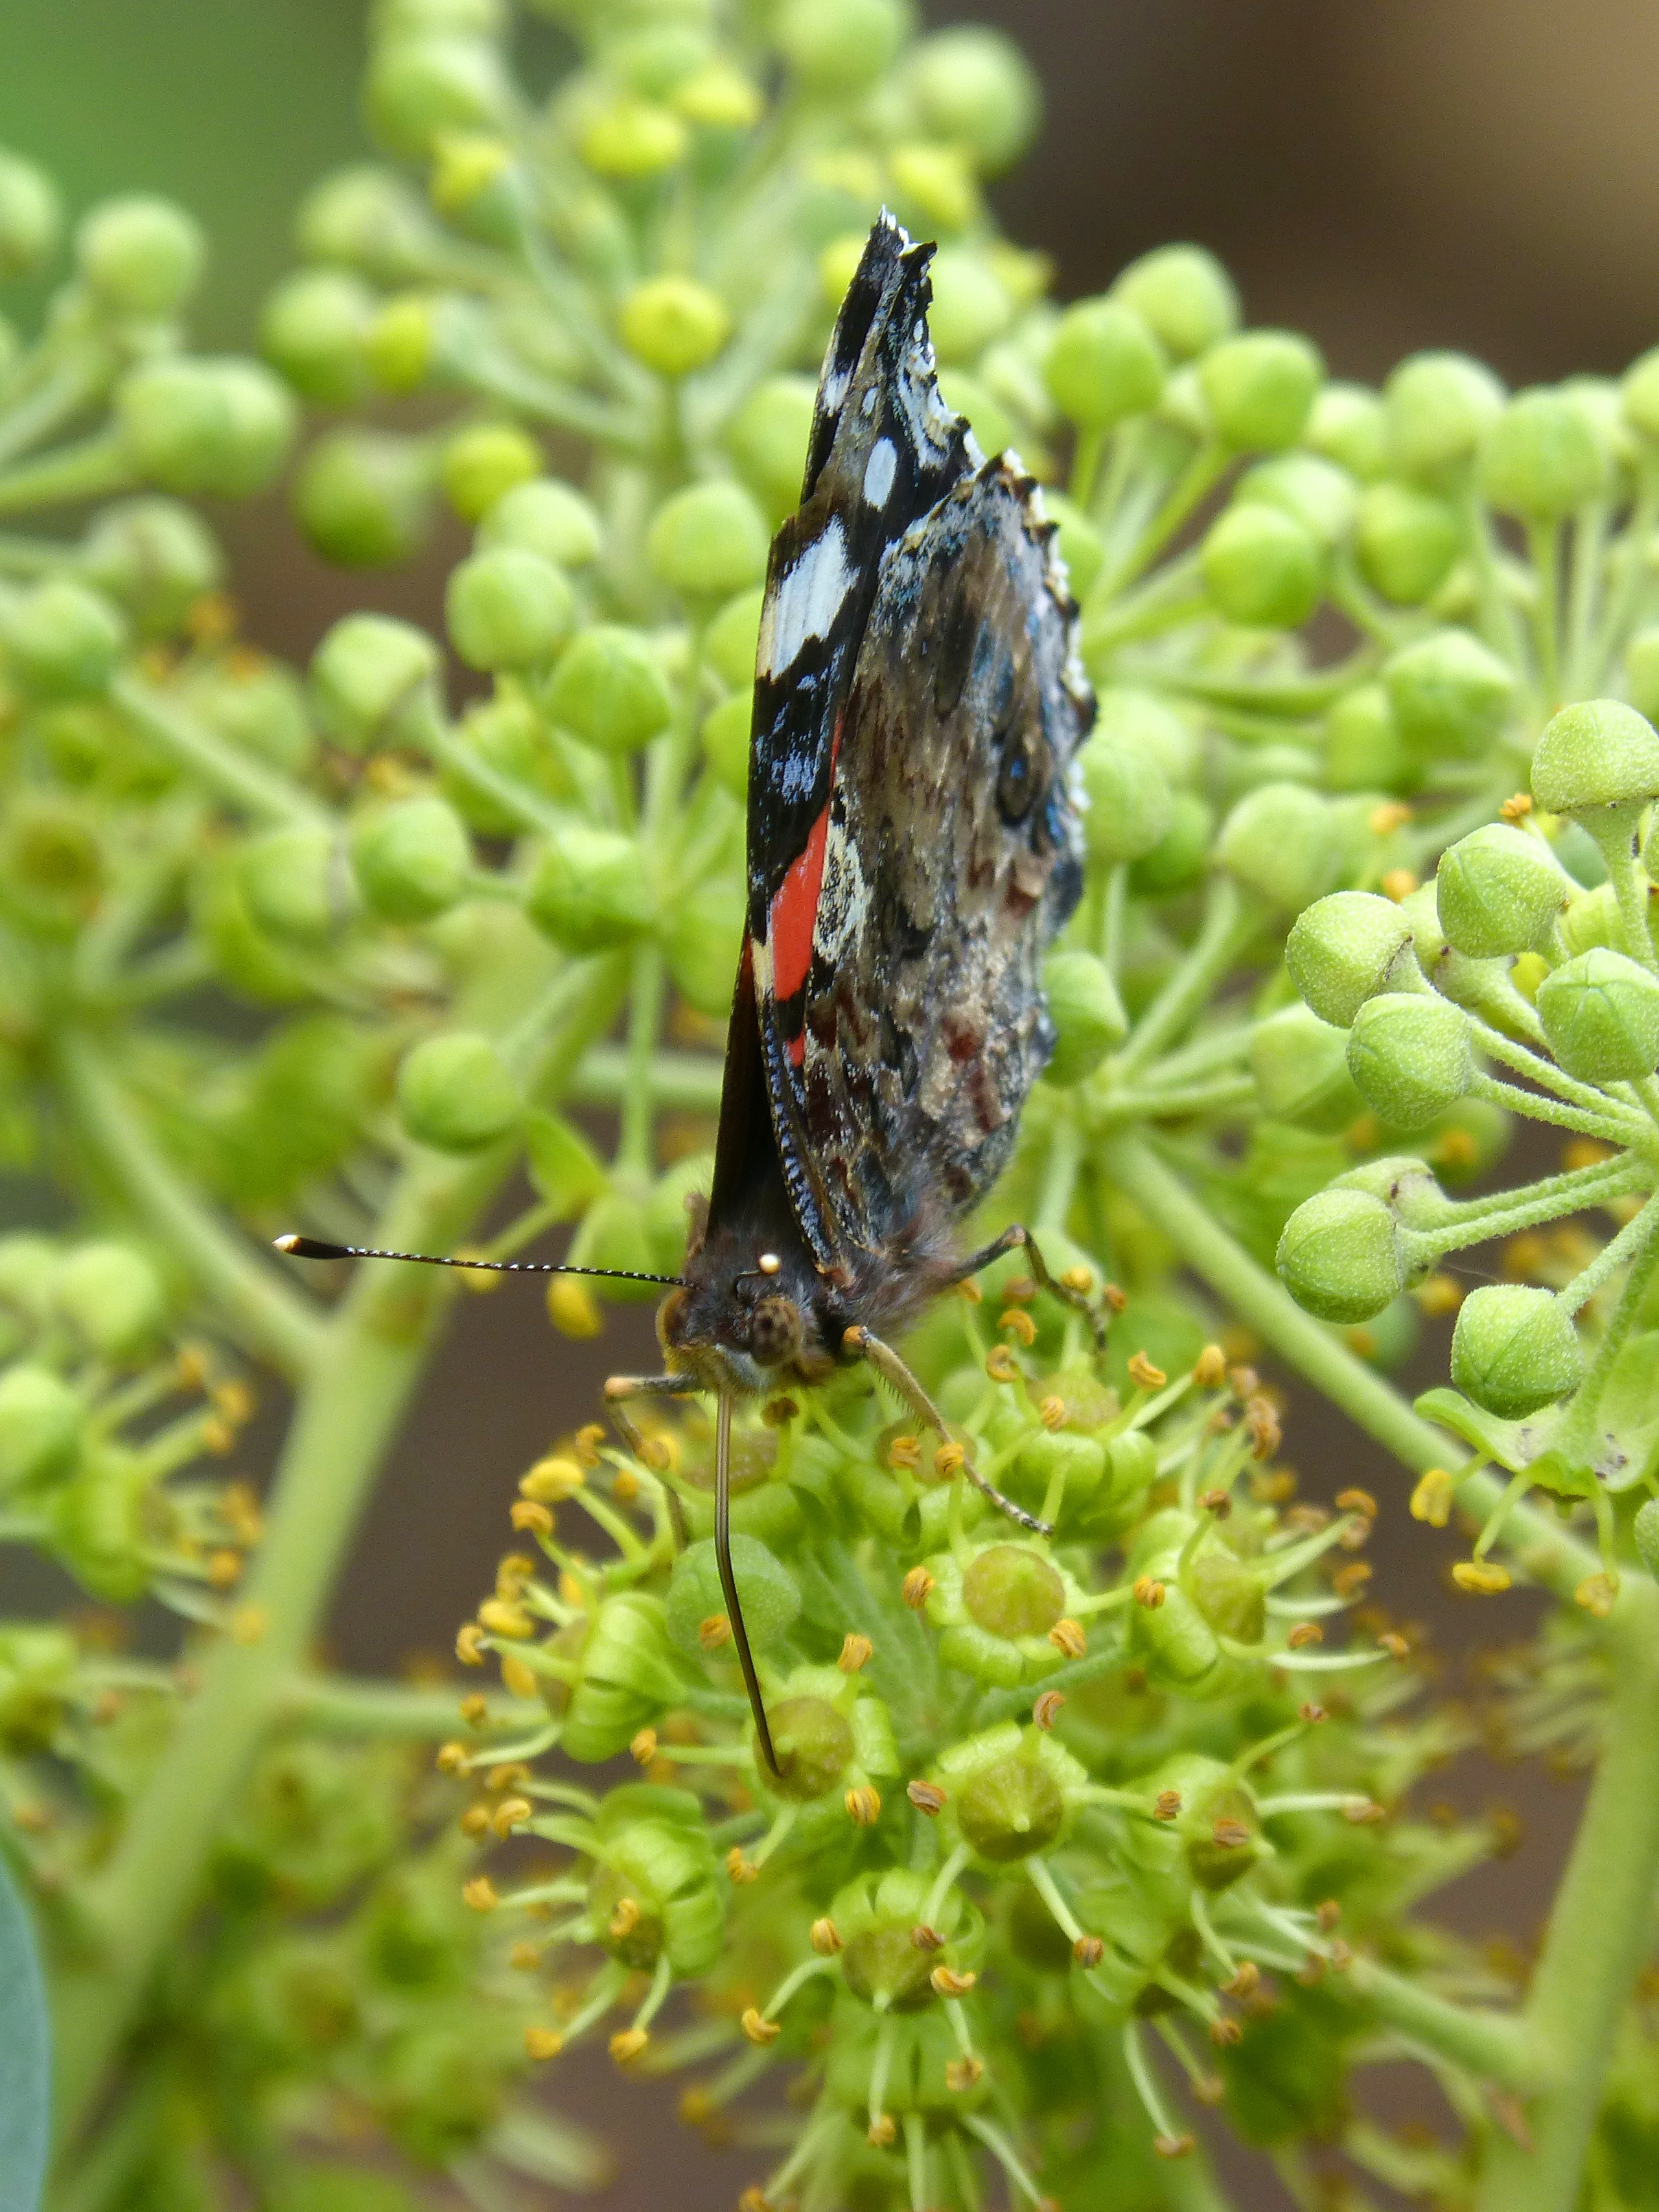
flower, insect, ivy, botany, butterfly, fauna, invertebrate, beetle, nectar, macro photography, atalanta, libar, vanessa atalanta